History of the United States Coast Guard

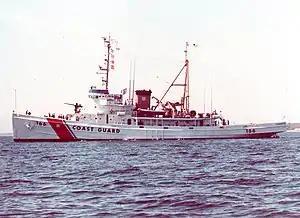
, best known for her rescues during the "Perfect Storm" of 1991.

In 1994, about 38,000 Cubans attempted to sail from Cuba to Florida, many on homemade rafts. The Coast Guard and Navy performed intensive search and rescue efforts to rescue rafters at sea. Sixteen 110-foot (34 m) cutters—half the complement of the Coast Guard—were involved in this operation, as well as buoy tenders not normally assigned to high seas duty. Due to a change in Presidential policy, rescued Cubans were sent to the U.S. Naval Station at Guantanamo Bay, Cuba.